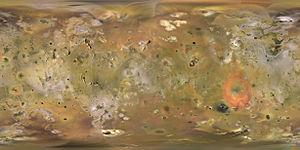
Danube Planum est une mesa sur la base d'un rift à la surface d'Io, satellite galiléen de Jupiter.
Pillan Patera est une caldeira volcanique en forme de patera du satellite galiléen Io de Jupiter. Elle est située par 12,34° S et 243,25° W, au sud de Pillan Mons et à l'ouest de Reiden Patera. Elle est nommée d'après le dieu mapuche du tonnerre, du feu, et des volcans. Son nom a été approuvé par l'Union astronomique internationale en 1997.
Ah Peku Patera est une caldeira volcanique de 84 km de diamètre située sur Io, satellite galiléen de Jupiter, par 10,3° N et 107° W. Elle a été baptisée d'après le dieu de la foudre Ah Peku des Mayas par l'Union astronomique internationale en 2006.
Thor est un volcan actif de Io, un satellite galiléen de Jupiter. Il est situé dans l'hémisphère de Io opposé à Jupiter, au 39,15°N 133,14°W. Conformément à ce qui a été observé sur des images haute définition d'une éruption, Thor est composé d'une série de coulées de laves sombres émanant de différentes dépressions volcaniques voisines. Avant l'éruption, la surface était une plaine rouge-marron zébrée de flots jaunes, typique des latitudes moyennes à élevées de l'hémisphère nord d'Io. Durant le survol de New Horizons en février 2007, Thor était toujours actif, selon les émissions thermiques observées en proche infrarouge et le panache volcanique.